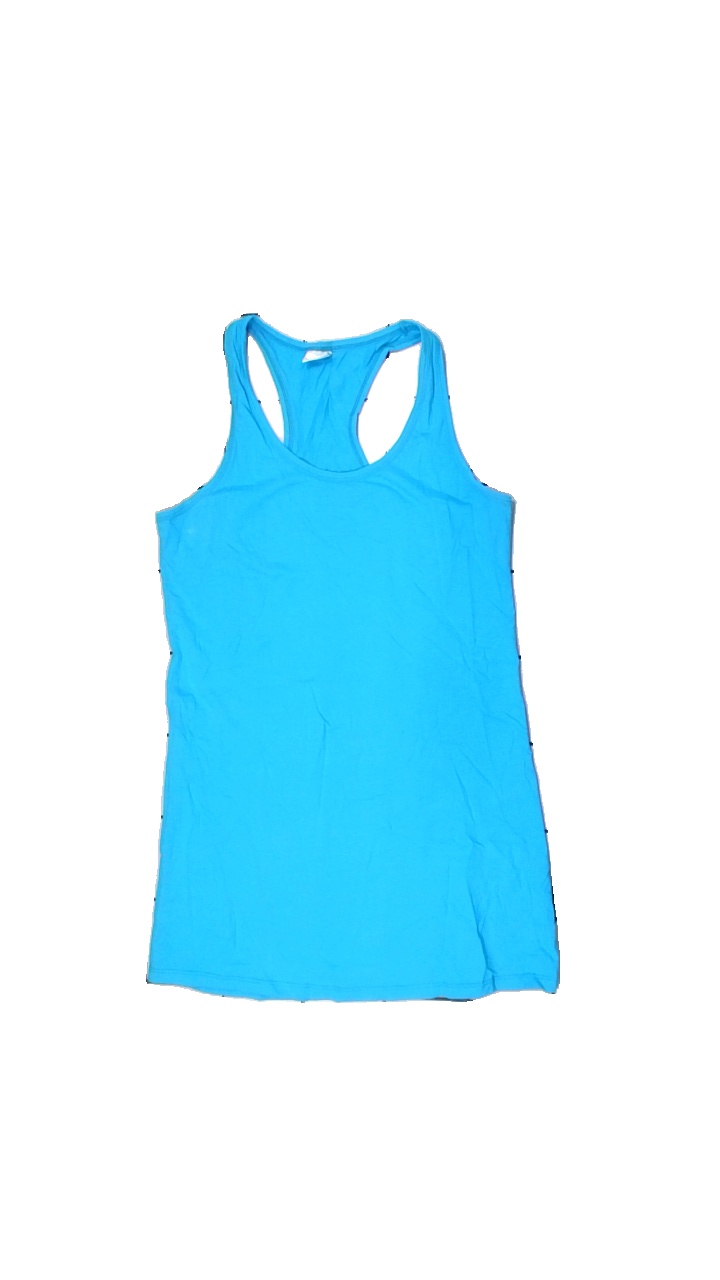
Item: Tank Top (Ladies)
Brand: Gina Tricot
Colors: Blue
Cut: Loose
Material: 100% cotton
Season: Summer
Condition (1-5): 3
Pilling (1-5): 5
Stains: Minor
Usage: Export
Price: <50